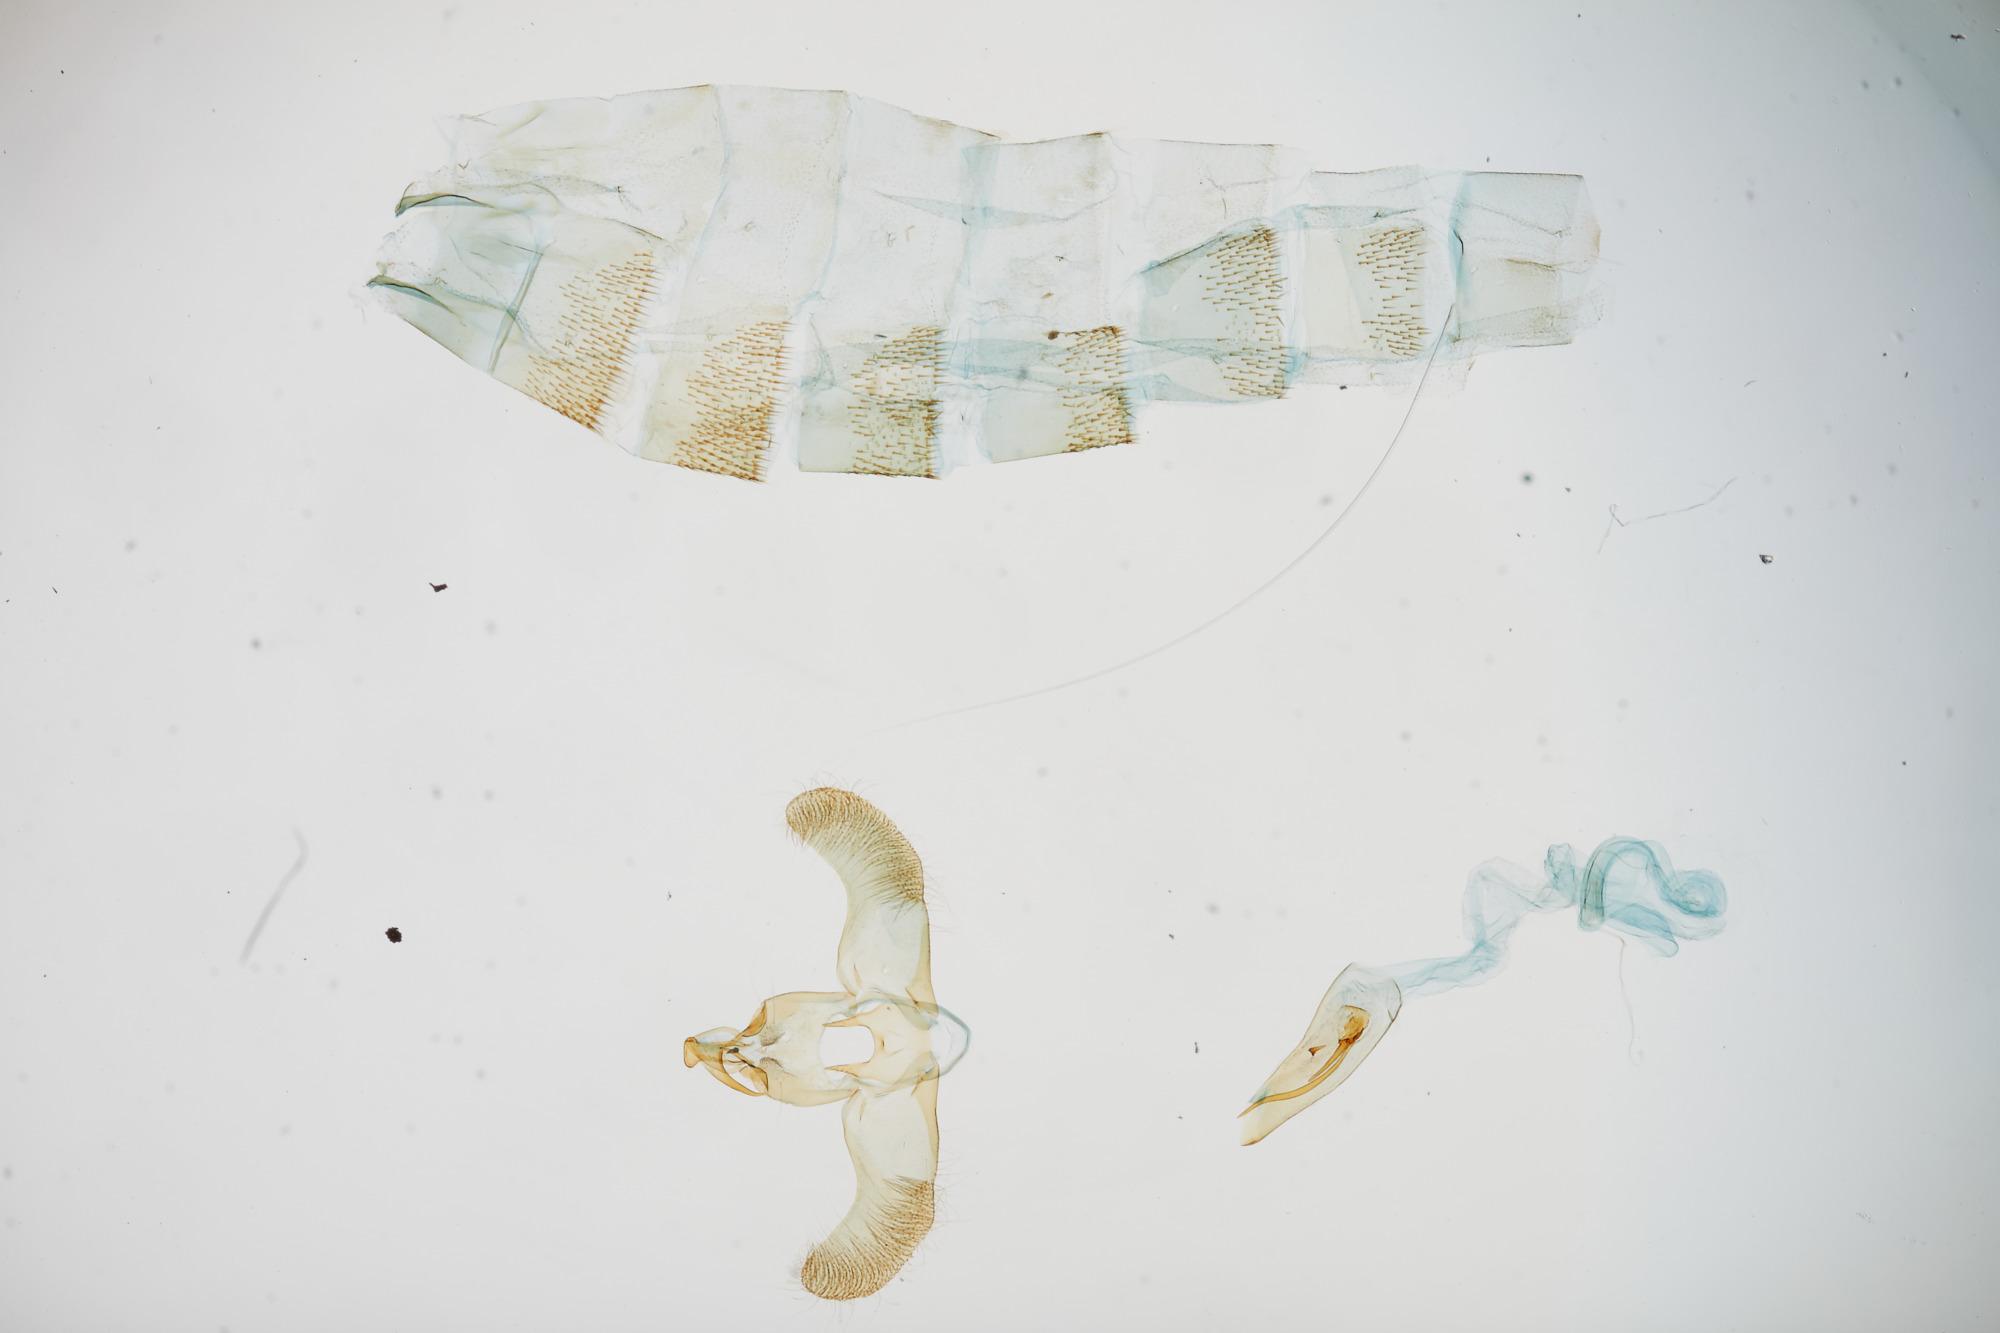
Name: Torodora chinanensis
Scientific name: Torodora chinanensis Park, 2003
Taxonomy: Animalia, Arthropoda, Insecta, Lepidoptera, Lecithoceridae, Torodinae
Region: Issiki
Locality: [Not Stated], Taiwan, China
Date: [Not Stated]